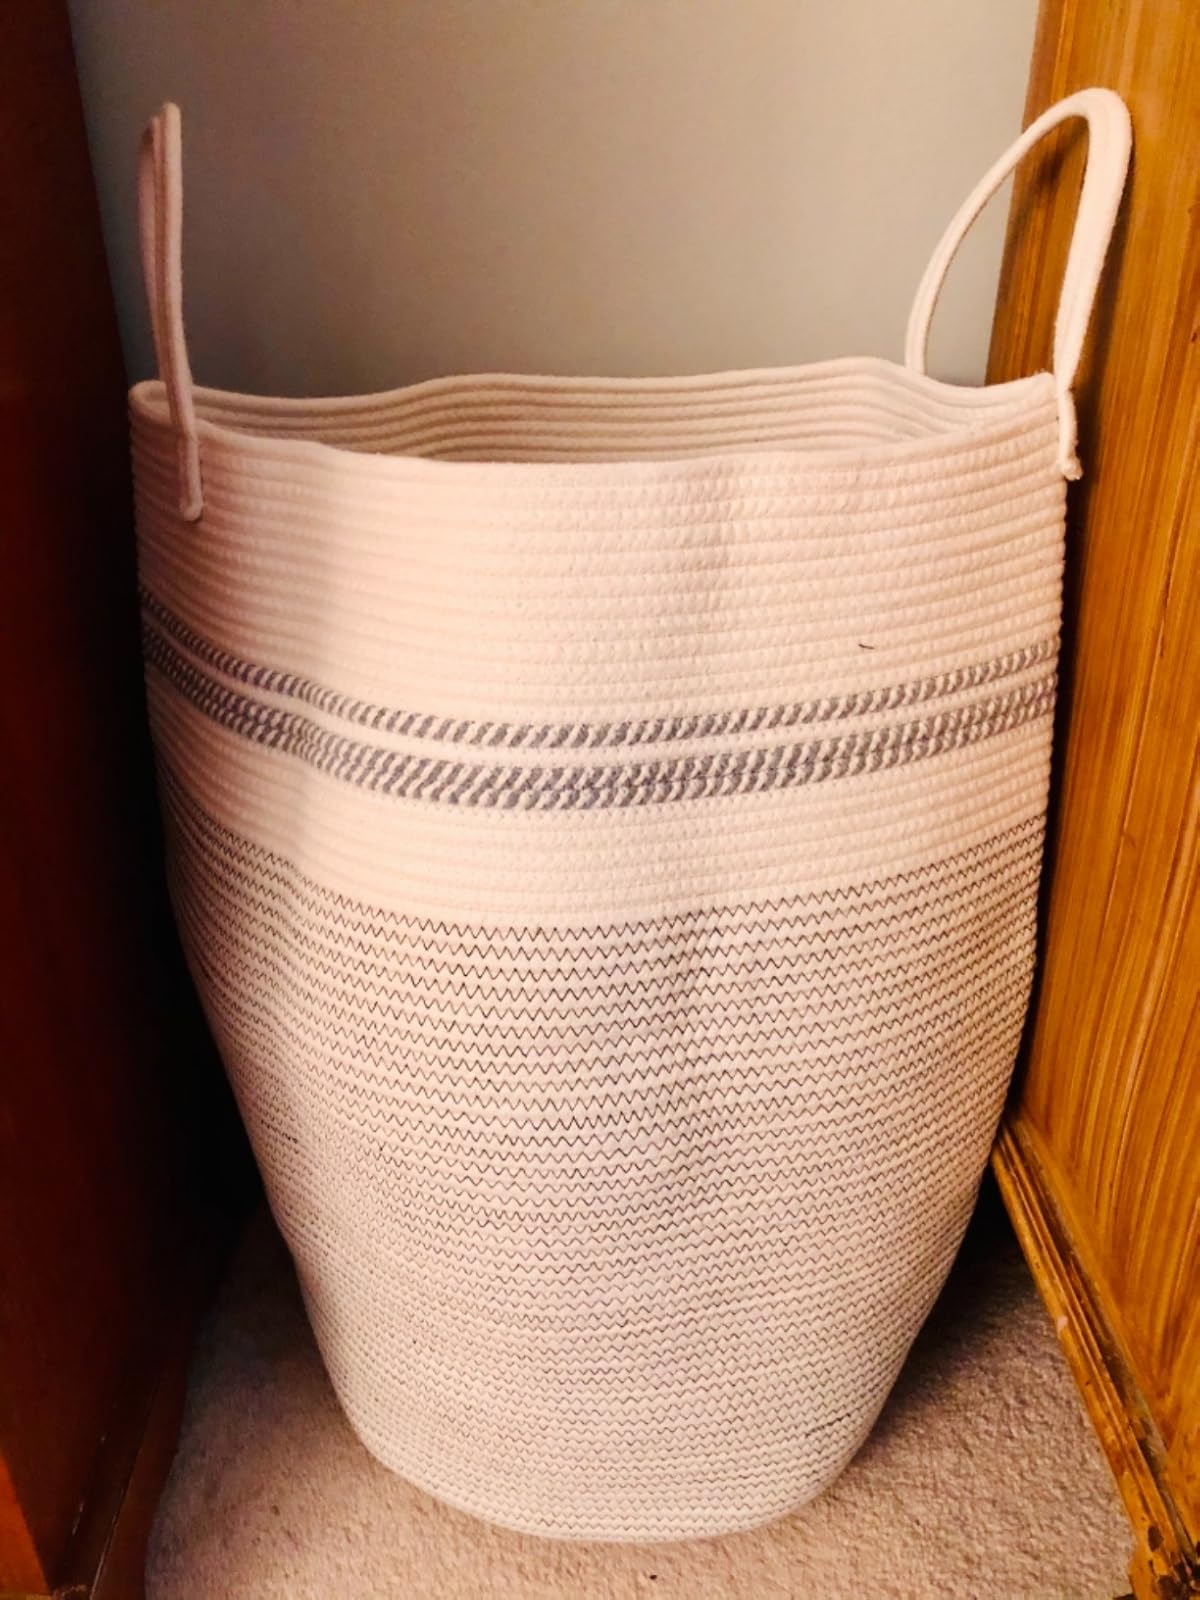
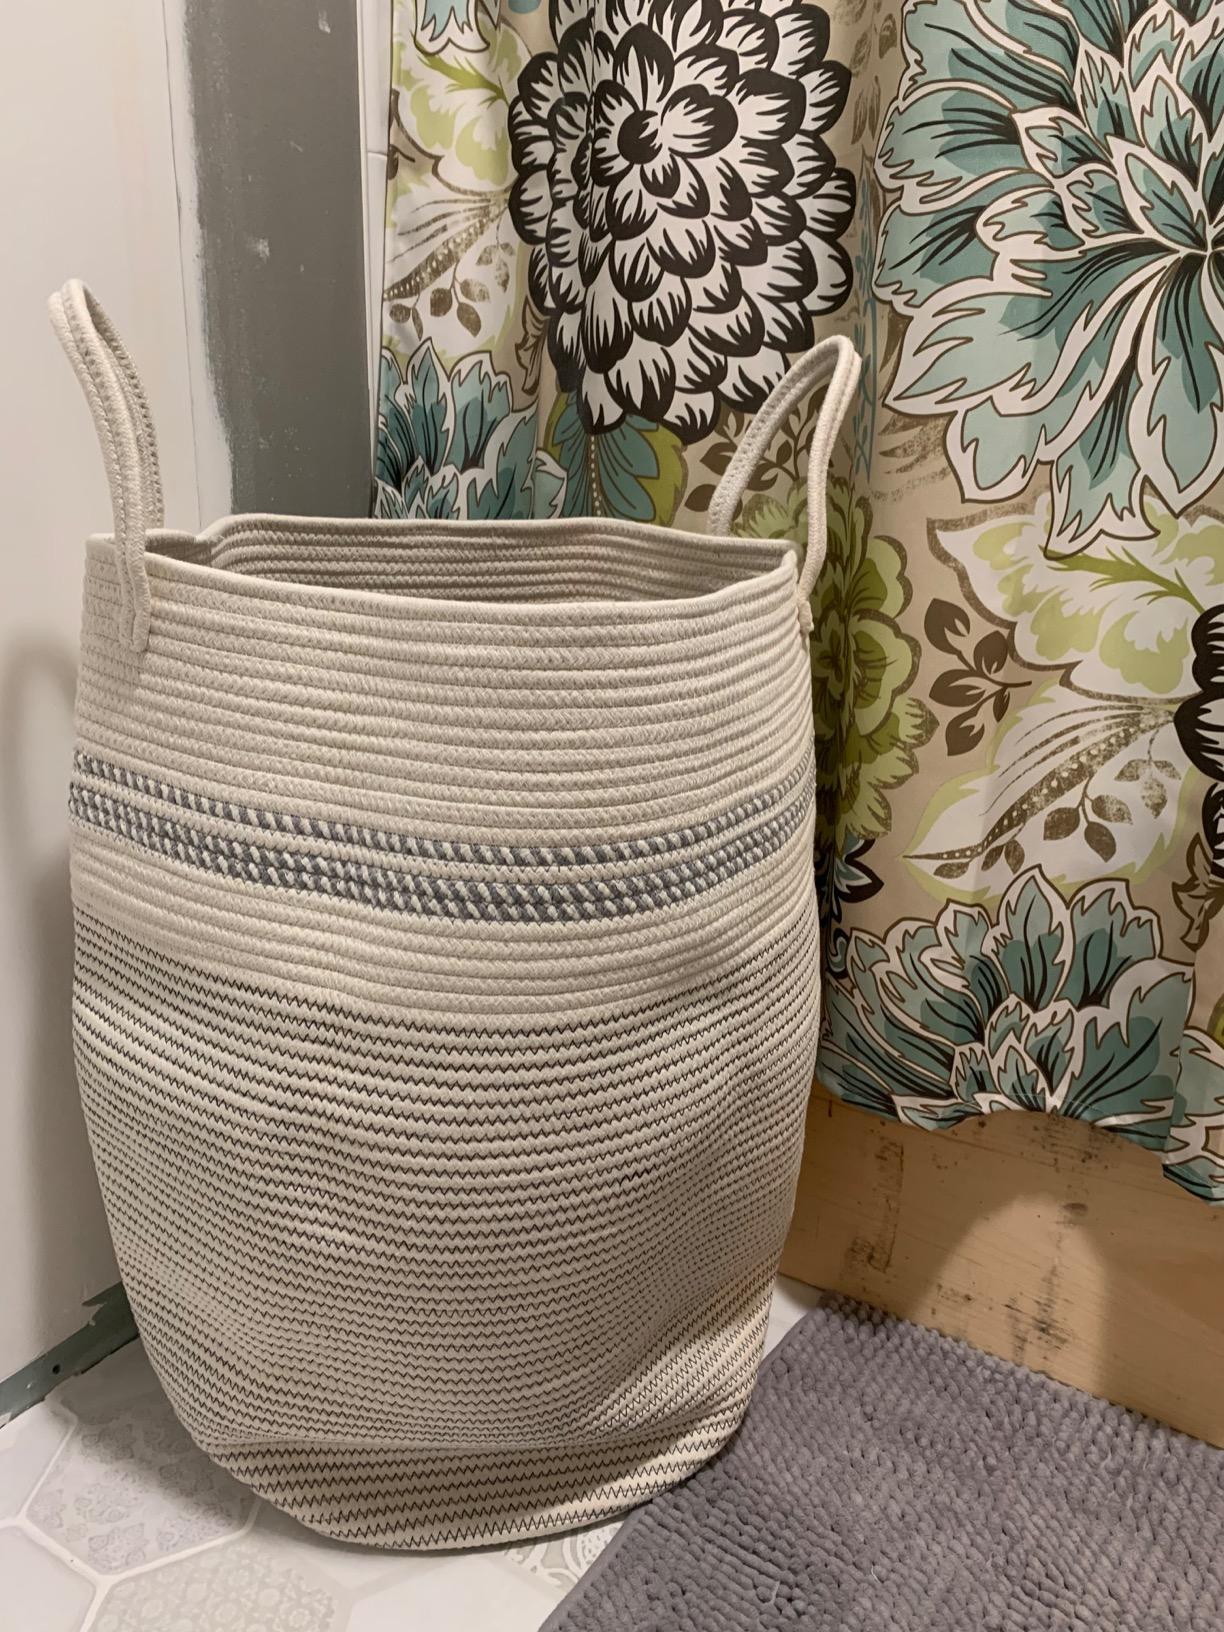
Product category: items_hamper
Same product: yes